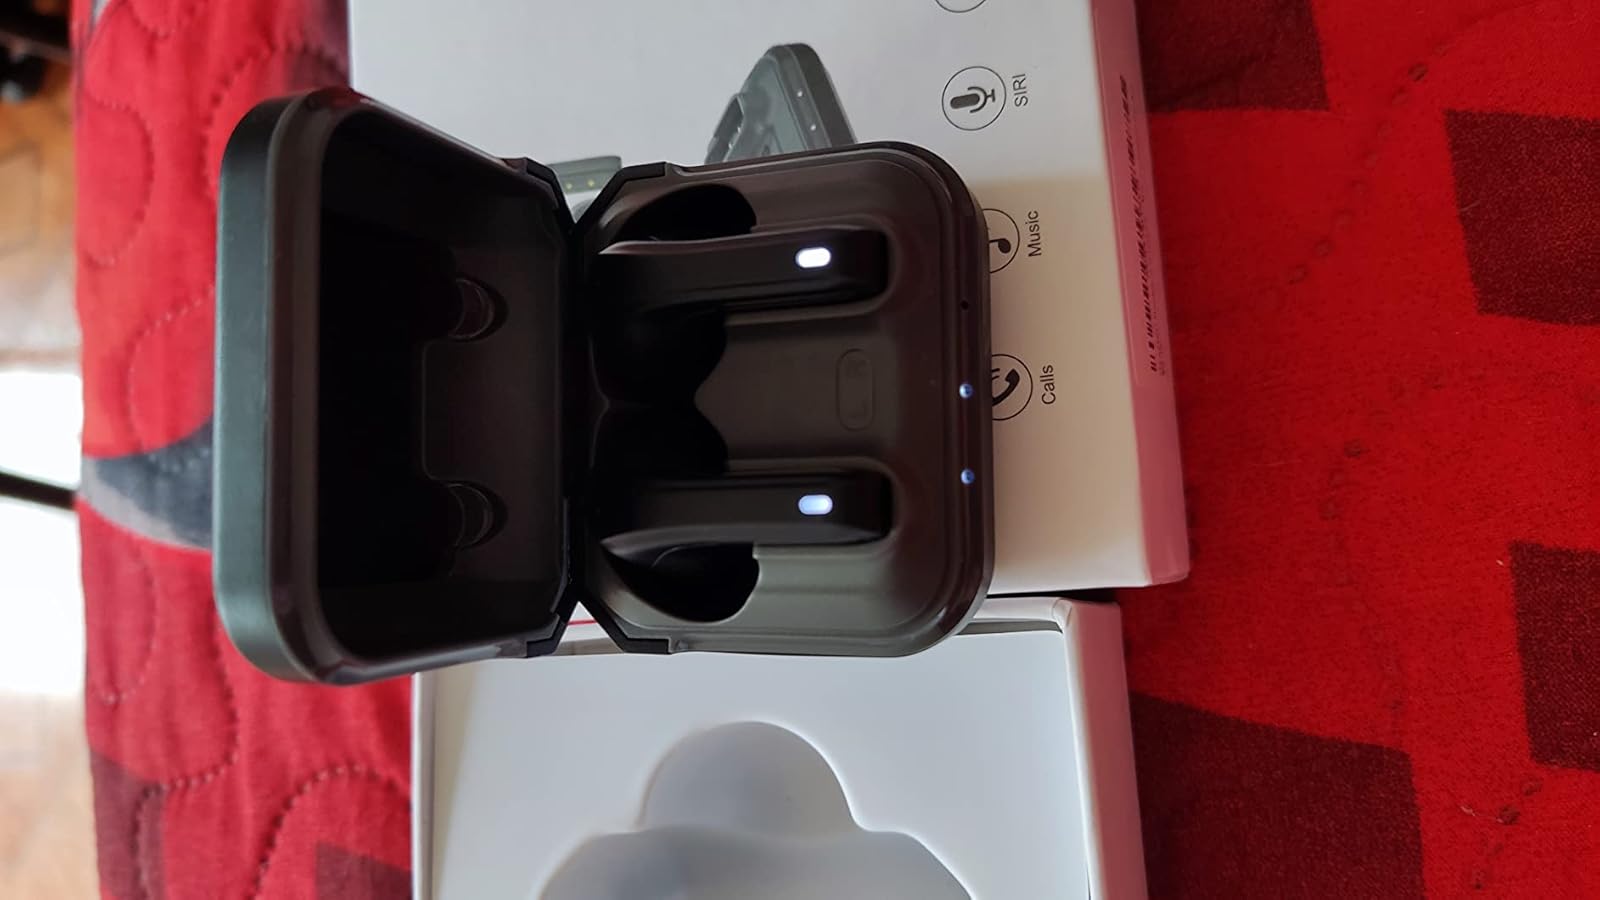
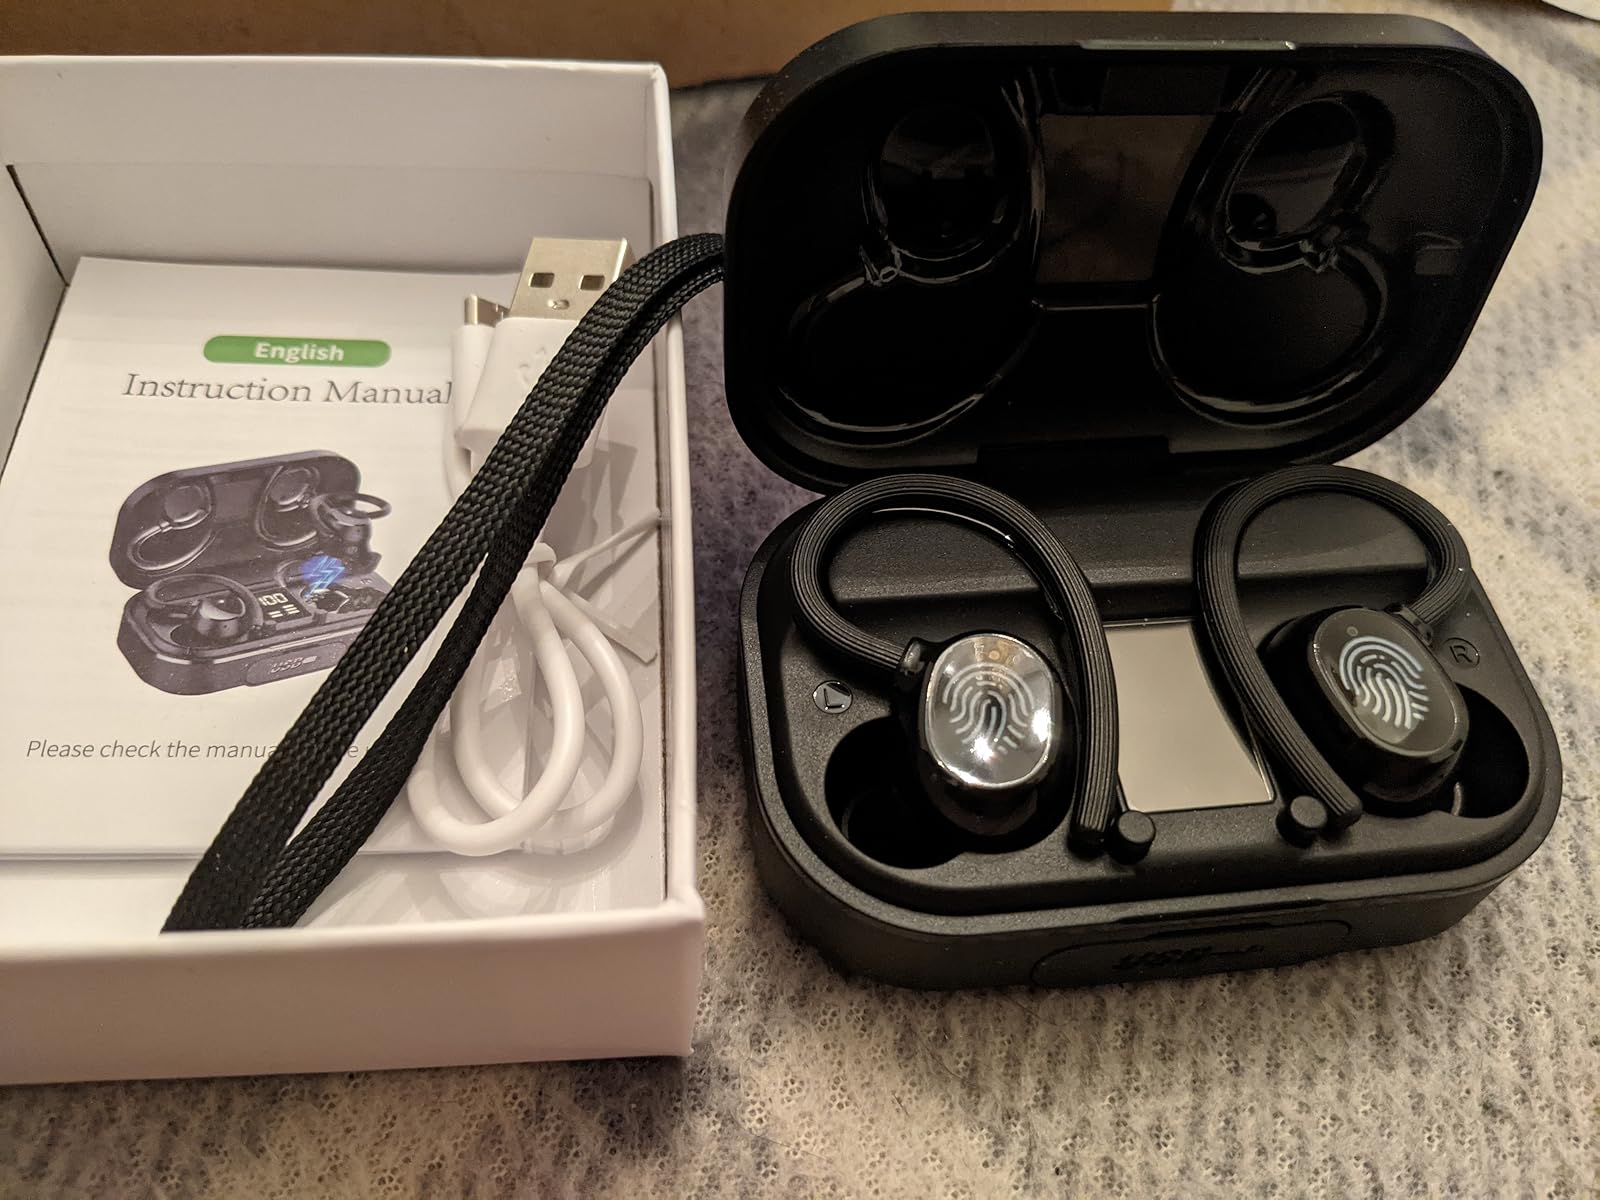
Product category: earbuds
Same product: no